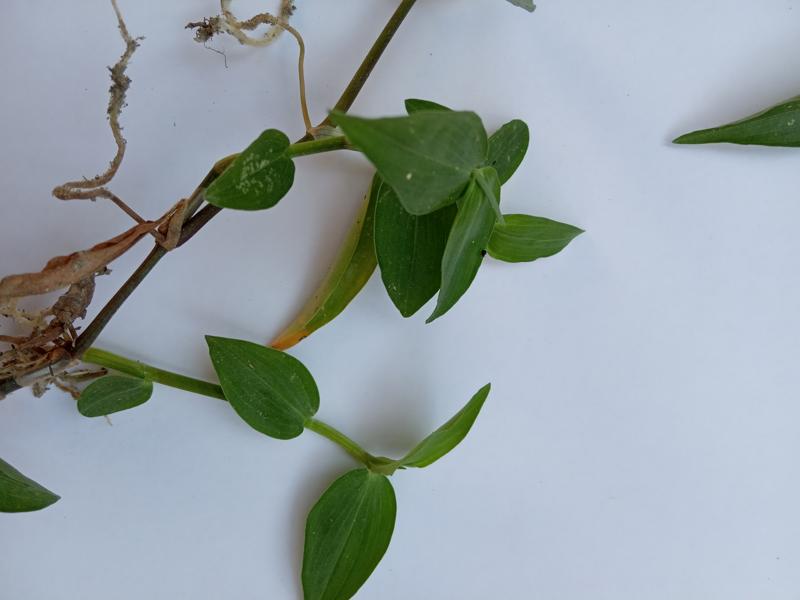
Weed species: Commelina benghalensis